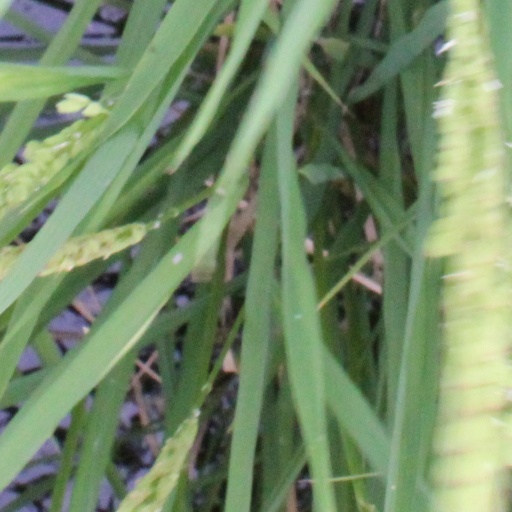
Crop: rice